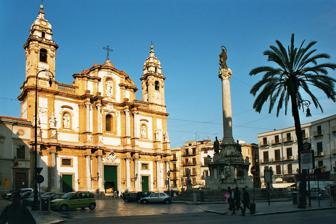
Building: San Domenico, Palermo
Country: Unknown
Year built: 1285
Church of Saint Dominic Chiesa di San Domenico (in Italian) Piazza San Domenico Religion Affiliation Roman Catholic Province Archdiocese of Palermo Rite Roman Rite Location Location Palermo , Italy Geographic coordinates 38°07′08.46″N 13°21′48.18″E / 38.1190167°N 13.3633833°E / 38.1190167; 13.3633833 Architecture Style Sicilian Baroque Groundbreaking 1640 Completed 1770 Website Official site Façade. Symbol of the Dominican Order Statue of St Dominic Chapel of Saint Joseph San Domenico ( Saint Dominic ) is a Baroque -style Roman Catholic church, located on Piazza San Domenico , and located in  the ancient quarter of La Loggia , in central Palermo , region of Sicily , Italy. Piazza San Domenico opens to Via Roma a few blocks south of the large Palazzo delle Poste , and a few blocks north of Sant'Antonio Abate and Teatro Biondo , is the northern border of the warren of alleys of the Vucciria neighborhood. The church houses the burial monuments of many notable Sicilians, and is known thus as the Pantheon of illustrious Sicilians . History A Dominican church was built on this site between 1280 and 1285. The church was built Norman – Gothic style and had alongside a convent with a cloister that reproduced a small and simple copy of the more famous Benedictine cloister of Monreale . Inside this primitive church the son of James I of Cyprus , Odo, was buried in 1420 (or 1421). Pietà by Domenico Gagini . By the beginning of the 15th century, the community of worshippers had outgrown the small medieval church, and the friars sought the support of Pope Martin V and patronage of the noble families of Palermo to build a new church, this time built in a Renaissance style. However, this building would also prove too small. Therefore, in 1630, the Dominicans of Palermo commissioned architect Andrea Cirrincione to build a new church. Ten years later, on 2 February 1640, there was the groundbreaking ceremony. The Baroque façade was completed only by 1726, while the left bell tower dates from 1770. During the Sicilian revolution of 1848 , in this church the Sicilian Parliament was called under the leadership of Ruggero Settimo . In 1853 the church became the pantheon of illustrious Sicilians. Convent The convent, founded in 1300, is adjacent and north of the church and can be accessed from the latter's north aisle. The cloister , founded by the Chiaramonte family , has column and arches including capitals and spolia from the early 13th century building. The walls have paintings portraying Dominican saints, scenes of Apocalypse, of the Last Judgement and works by Nicola Spalletta from Caccamo. The interior houses a refectory and a large library. The nearby Oratory of Rosario di San Domenico houses also 18th-century decoration and a main altarpiece by Anthony van Dyck . Burials See also: Category:Burials at San Domenico, Palermo Emerico Amari Michele Amari Stanislao Cannizzaro Francesco Crispi Gioacchino Di Marzo Giovanni Falcone (since 2015) Francesco Ferrara Francesco Maria Emanuele Gaetani Giovanni Meli Pietro Novelli Giuseppe Patania Errico Petrella Giuseppe Pitrè Vincenzo Riolo Ruggero Settimo Mariano Valguarnera See also Wikimedia Commons has media related to San Domenico (Palermo) . Piazza San Domenico, Palermo Victory column : Colonna dell'Immacolata, Palermo References